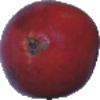
Label: pomegranate